Hugh L. Willoughby

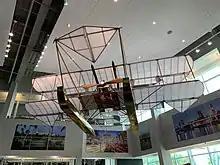
Pelican airplane reproduction at the Elliot Museum, Stuart, Florida.

On October 27, 1878, Hugh L. Willoughby married Augusta de Peyser Harrison (1854-1945). They resided in their summer home "The Chalet" in Newport, Rhode Island. The winter residence, "Mandalay," was located in Sewall's Point, Florida. The couple had three children: